Navenby

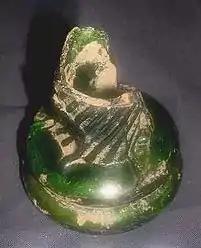
The Navenby Witch Bottle

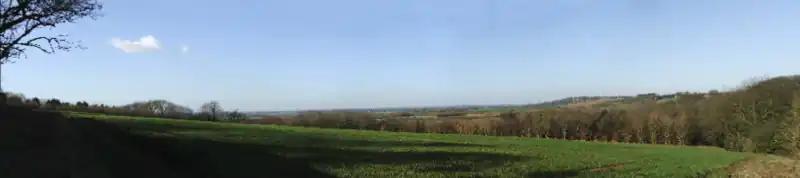
A panoramic view across Navenby lowfields and the old station, towards the Trent valley, from the top of the Lincoln Cliff at Clint Lane, Navenby

When the market closed in the early 19th century Navenby lost its status as a market town, and once again became an agricultural village. The "Penny Cyclopaedia" of 1839, published by The Society for the Diffusion of Useful Knowledge, described the village in this way: